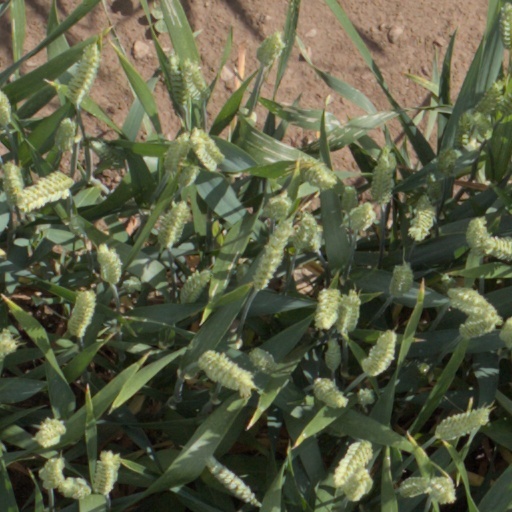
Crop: wheat